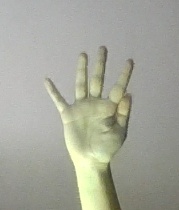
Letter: sheen